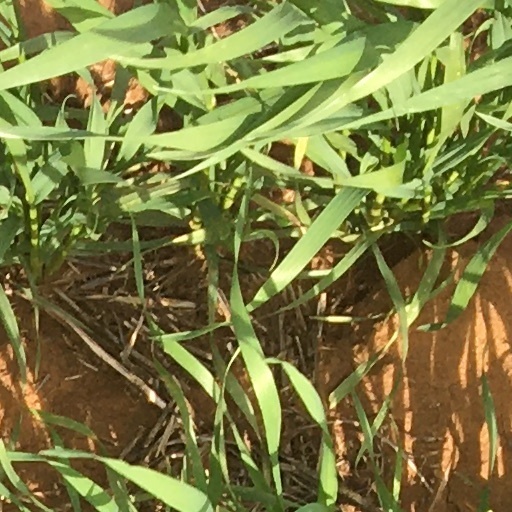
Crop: wheat